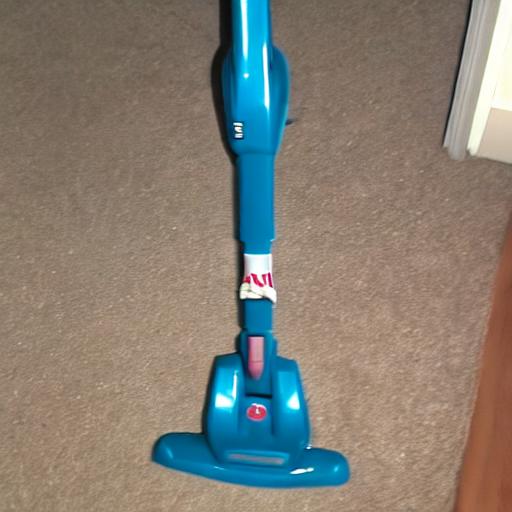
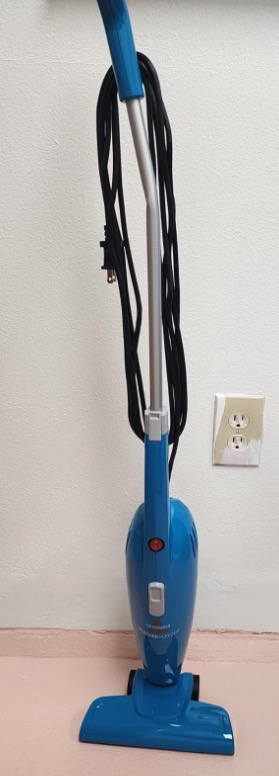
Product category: items_vacuum
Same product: no